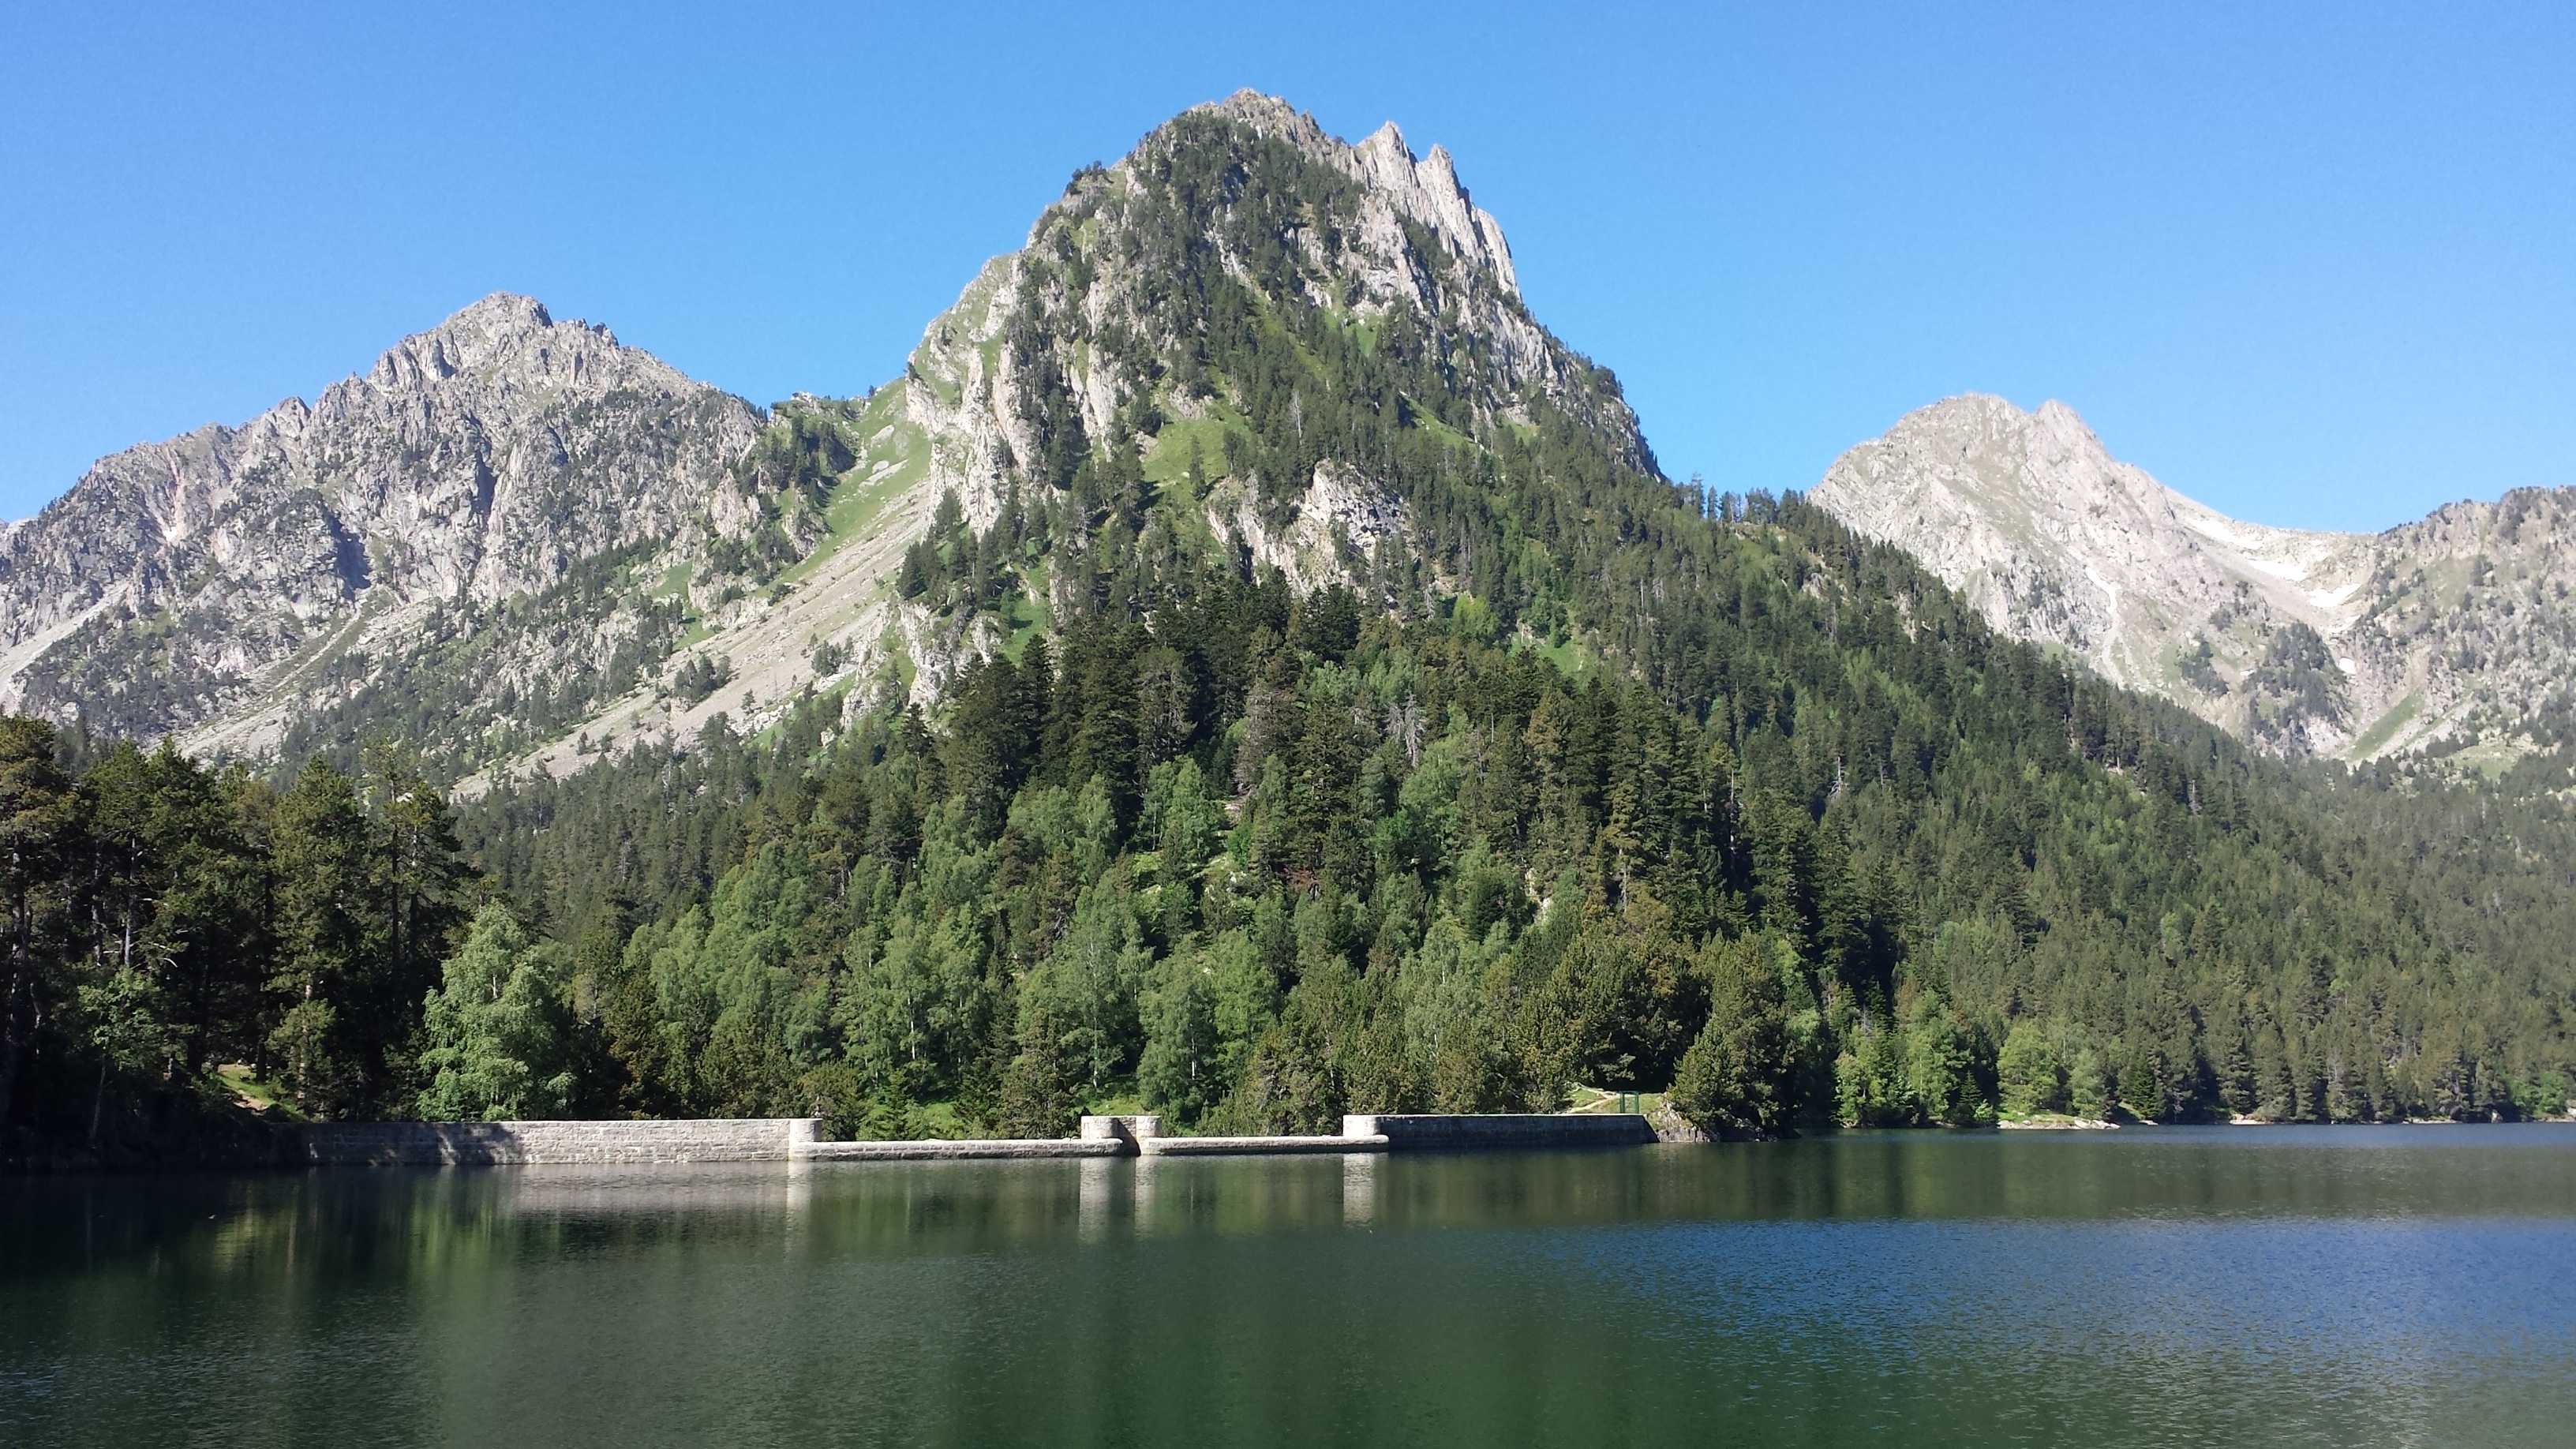
wilderness, mountain, lake, valley, mountain range, fjord, reservoir, national park, alps, loch, tarn, mountainous landforms